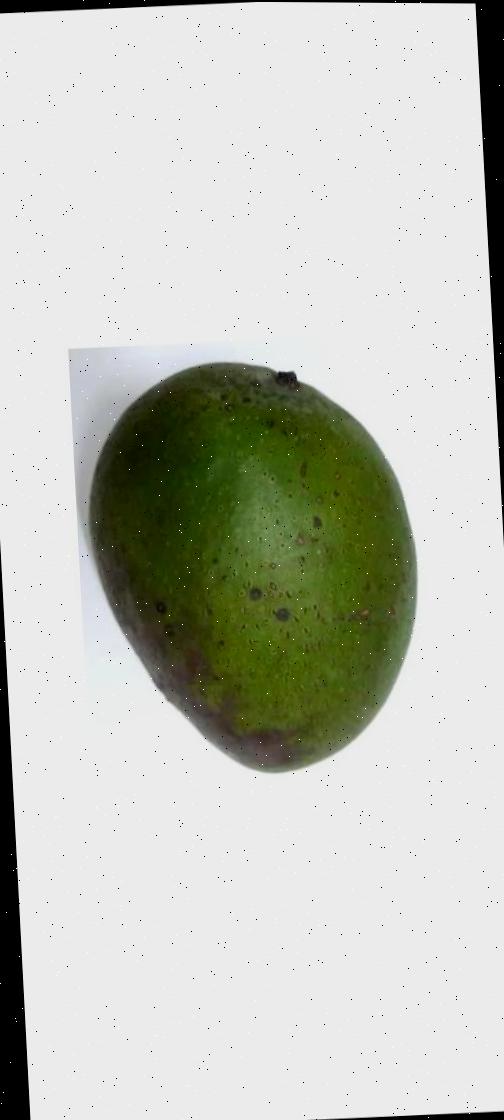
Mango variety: Ashshina Zhinuk